Corporate average fuel economy

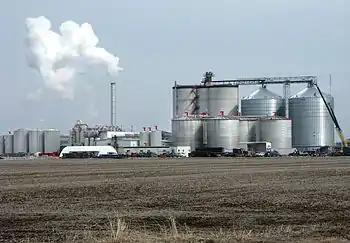
Ethanol plant

Ethanol fuel being studied by GM and other manufacturers, has a "gasoline gallon equivalency" (GGE) value of 1.5, i.e. to replace the energy of 1 volume of gasoline, 1.5 times the volume of ethanol is needed.